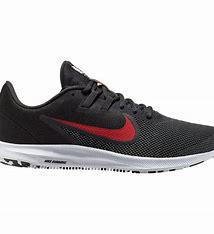
Brand: Nike
Model: Downshifter 9